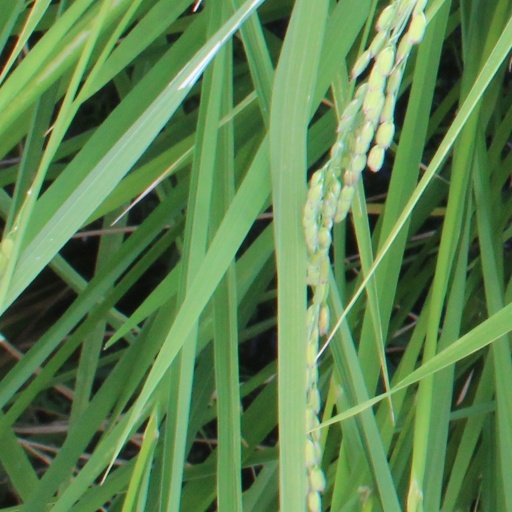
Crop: rice